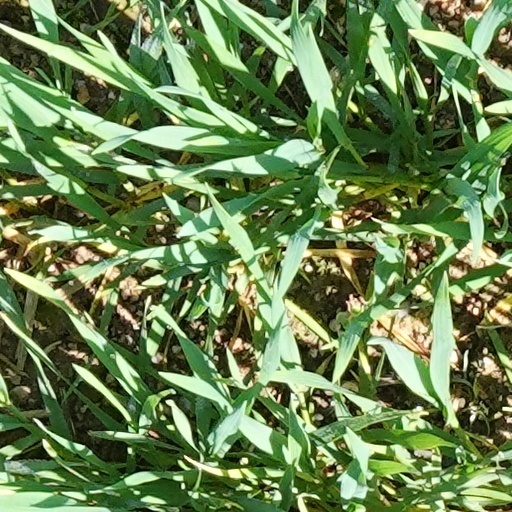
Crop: wheat